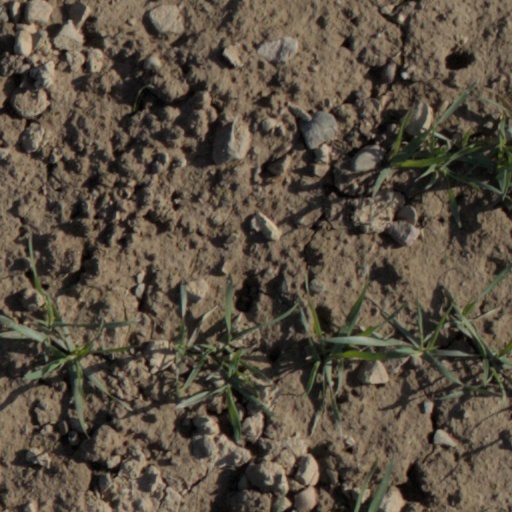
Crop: wheat